Clara Bohm-Schuch

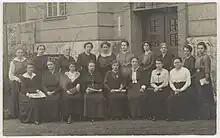
Back row from left: Elisabeth Röhl next to Clara Bohm-Schuch(June 1, 1919)

Clara Bohm-Schuch (5 December 1879 – 6 May 1936) (surname sometimes written simply Schuch and first name sometimes Klara) was a German politician of the Social Democratic Party.